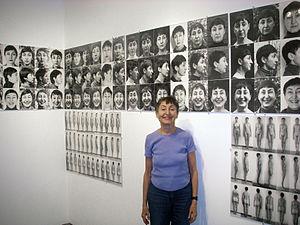
Athiná Tácha grec moderne : Αθηνά Τάχα ; née à Grèce en 23 avril 1936, est une artiste multimédia grecque. Elle est surtout connue pour son travail dans les domaines de la sculpture publique environnementale et de l'art conceptuel, mais elle travaille également avec la photographie, le film et les livres d'artistes. Le travail de Tácha porte sur la création de récits personnels et joue souvent avec la géométrie et la forme.